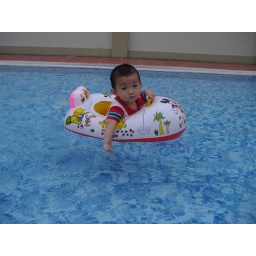
in our club house swimming pool